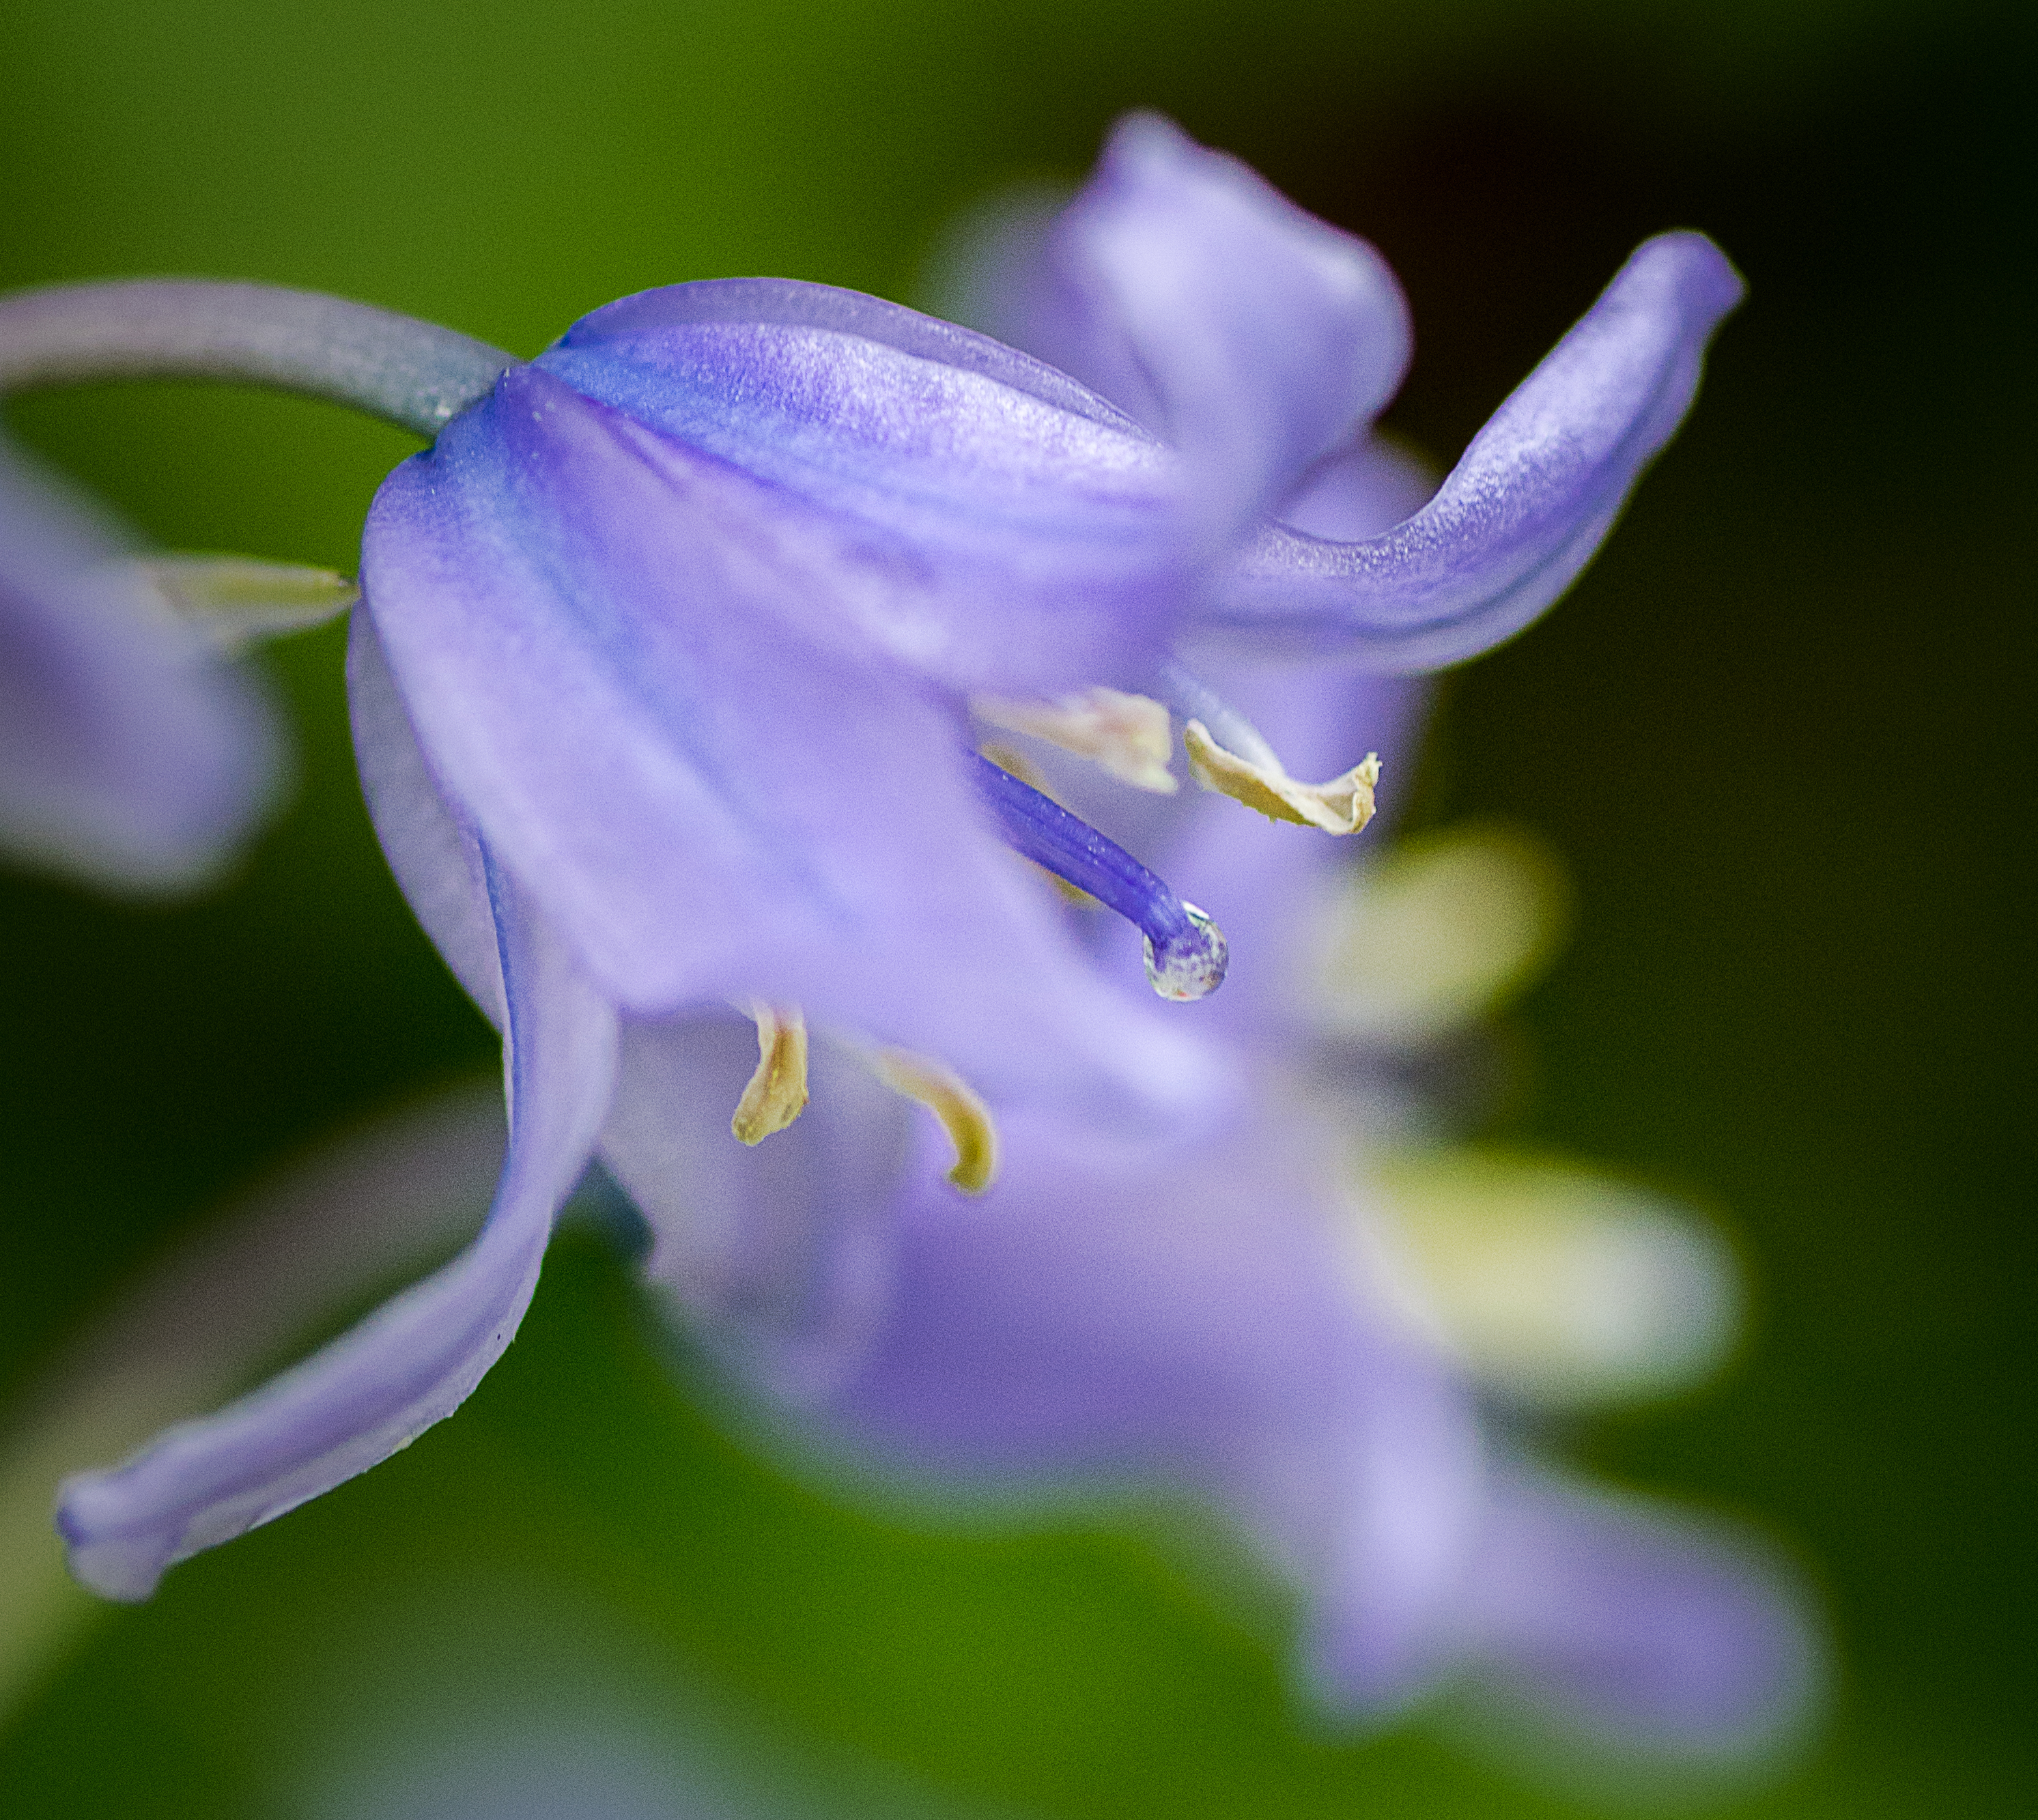
water, nature, blossom, drop, plant, photography, flower, purple, petal, macro, botany, blue, garden, flora, wildflower, close up, bluebell, tamron90mm, bluebells, macro photography, flowering plant, plant stem, land plant